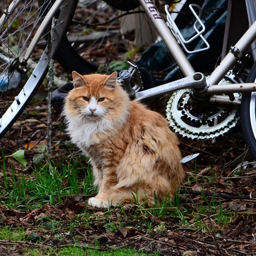
A cat sitting on the ground near bikes.
an orange and white cat and a silver bicycle
A cat is sitting on the ground next to a bike.
A cat sitting next to a bicycle outdoors
An orange cat sitting next to a  bike laying on it's side.